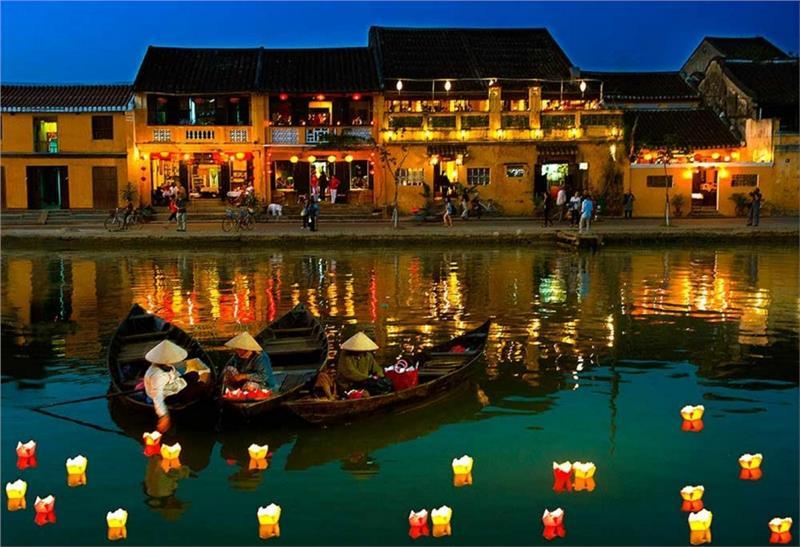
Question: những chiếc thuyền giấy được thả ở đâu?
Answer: ở trên một con sông